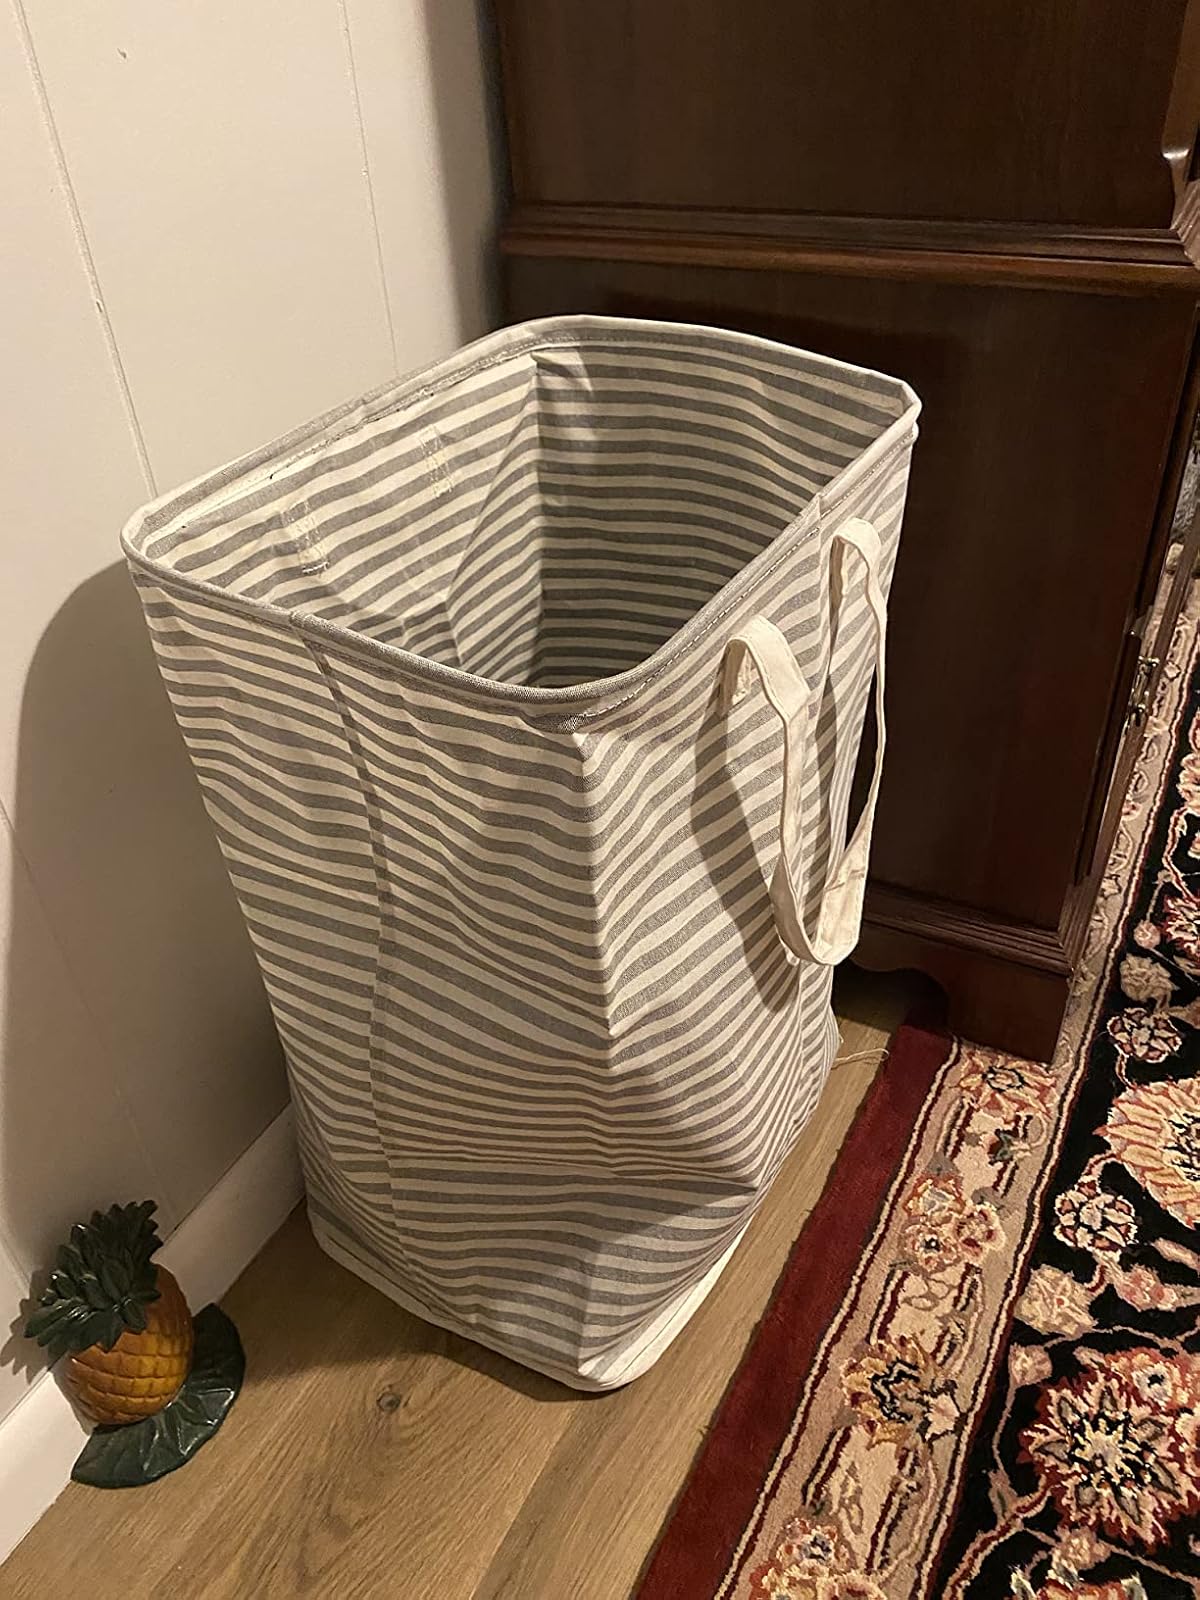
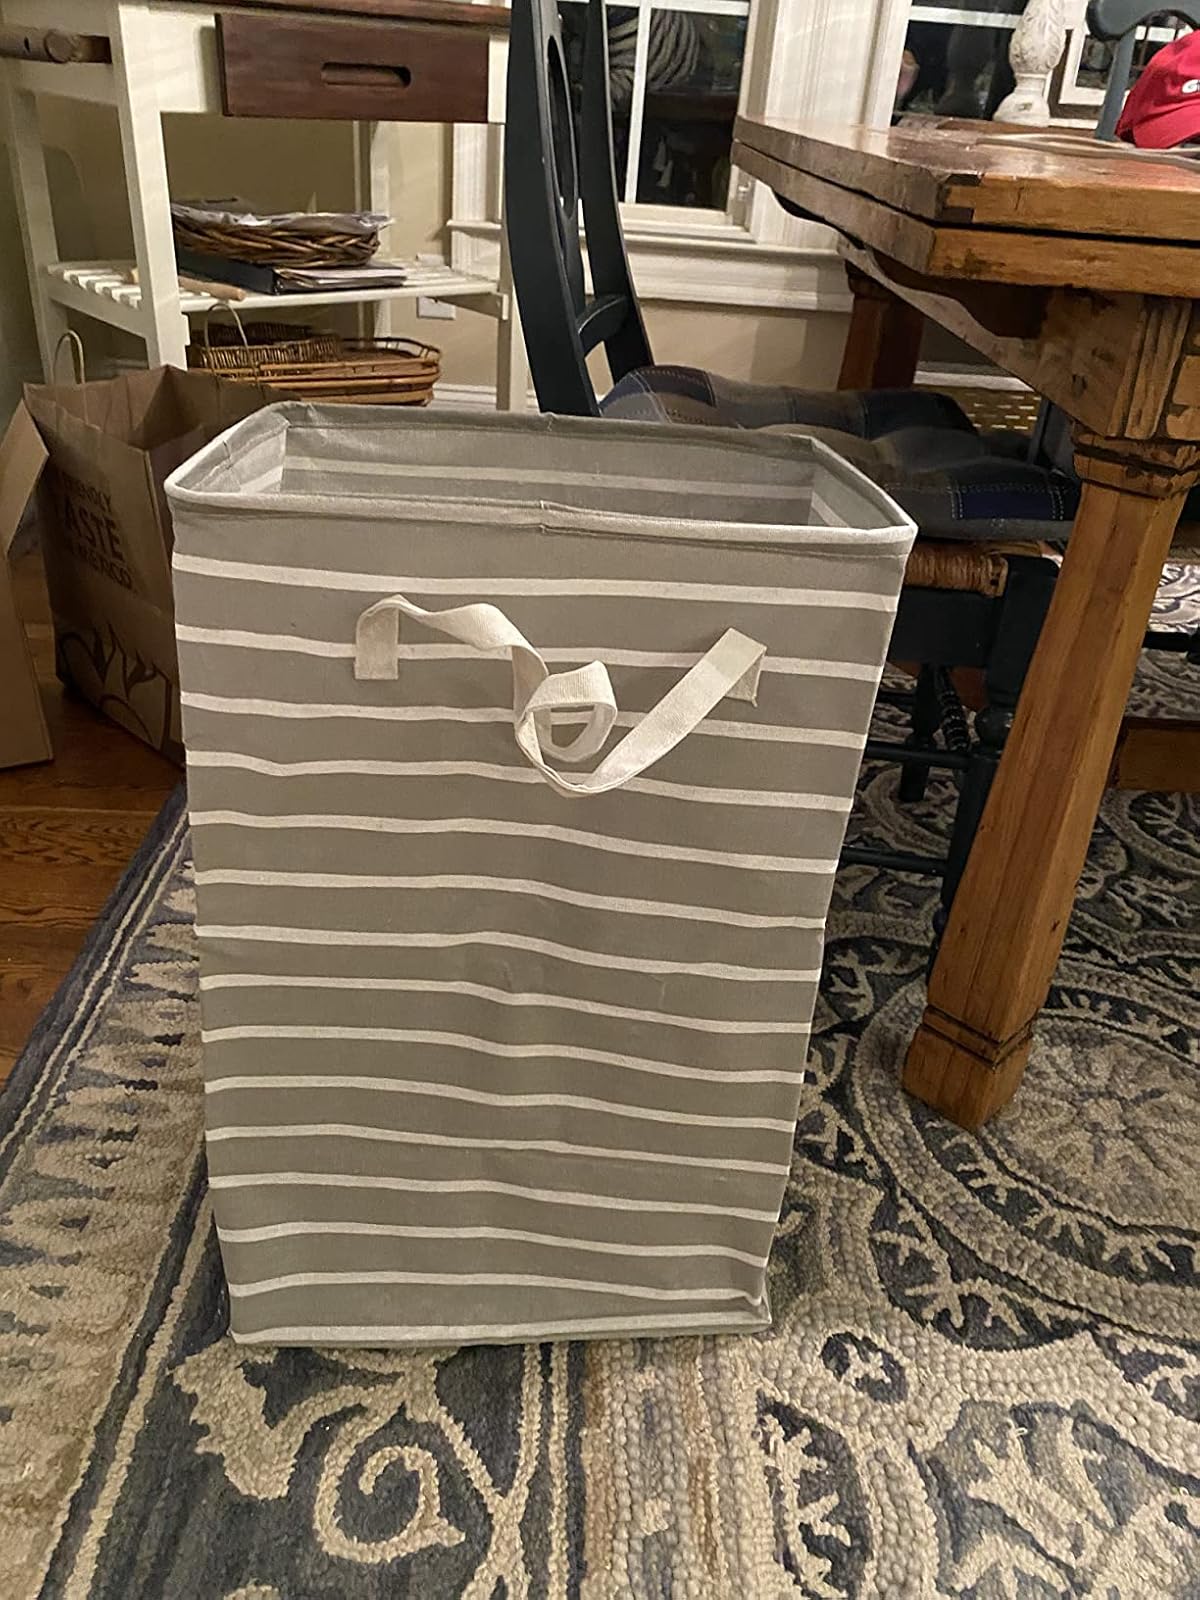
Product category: items_hamper
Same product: no